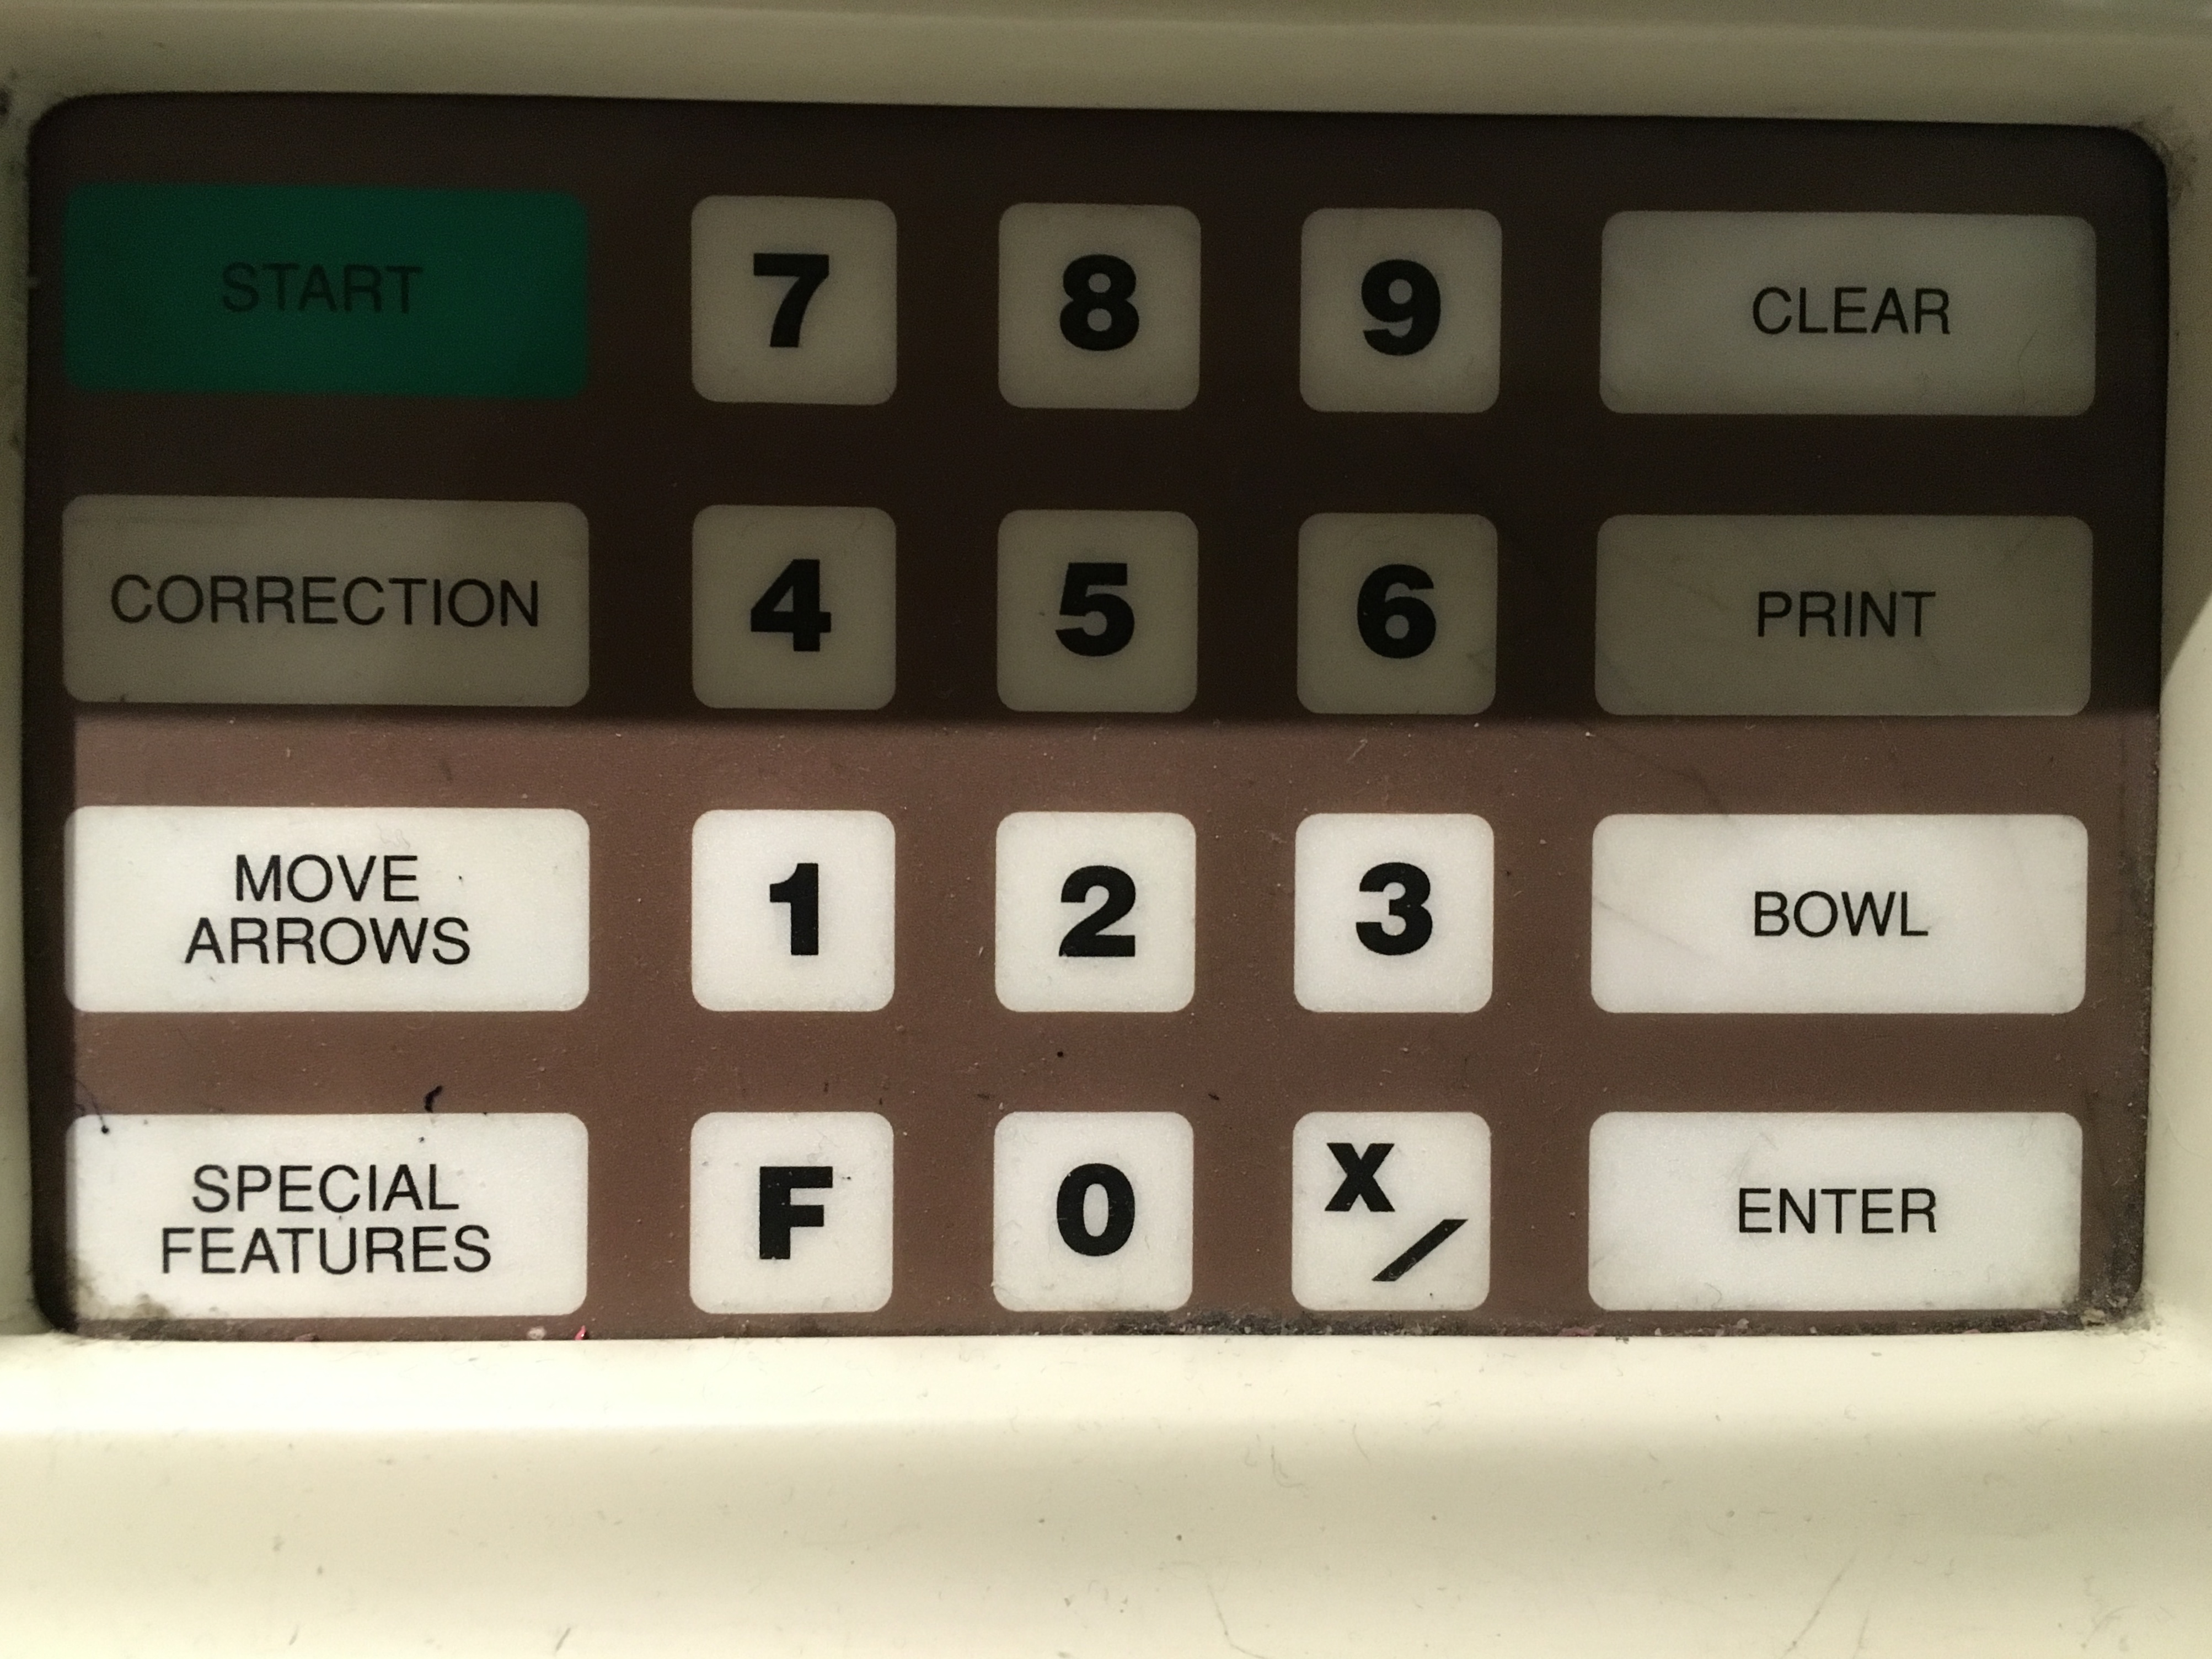
number, bowling, label, human body, font, eye, organ, office equipment, vehicle registration plate